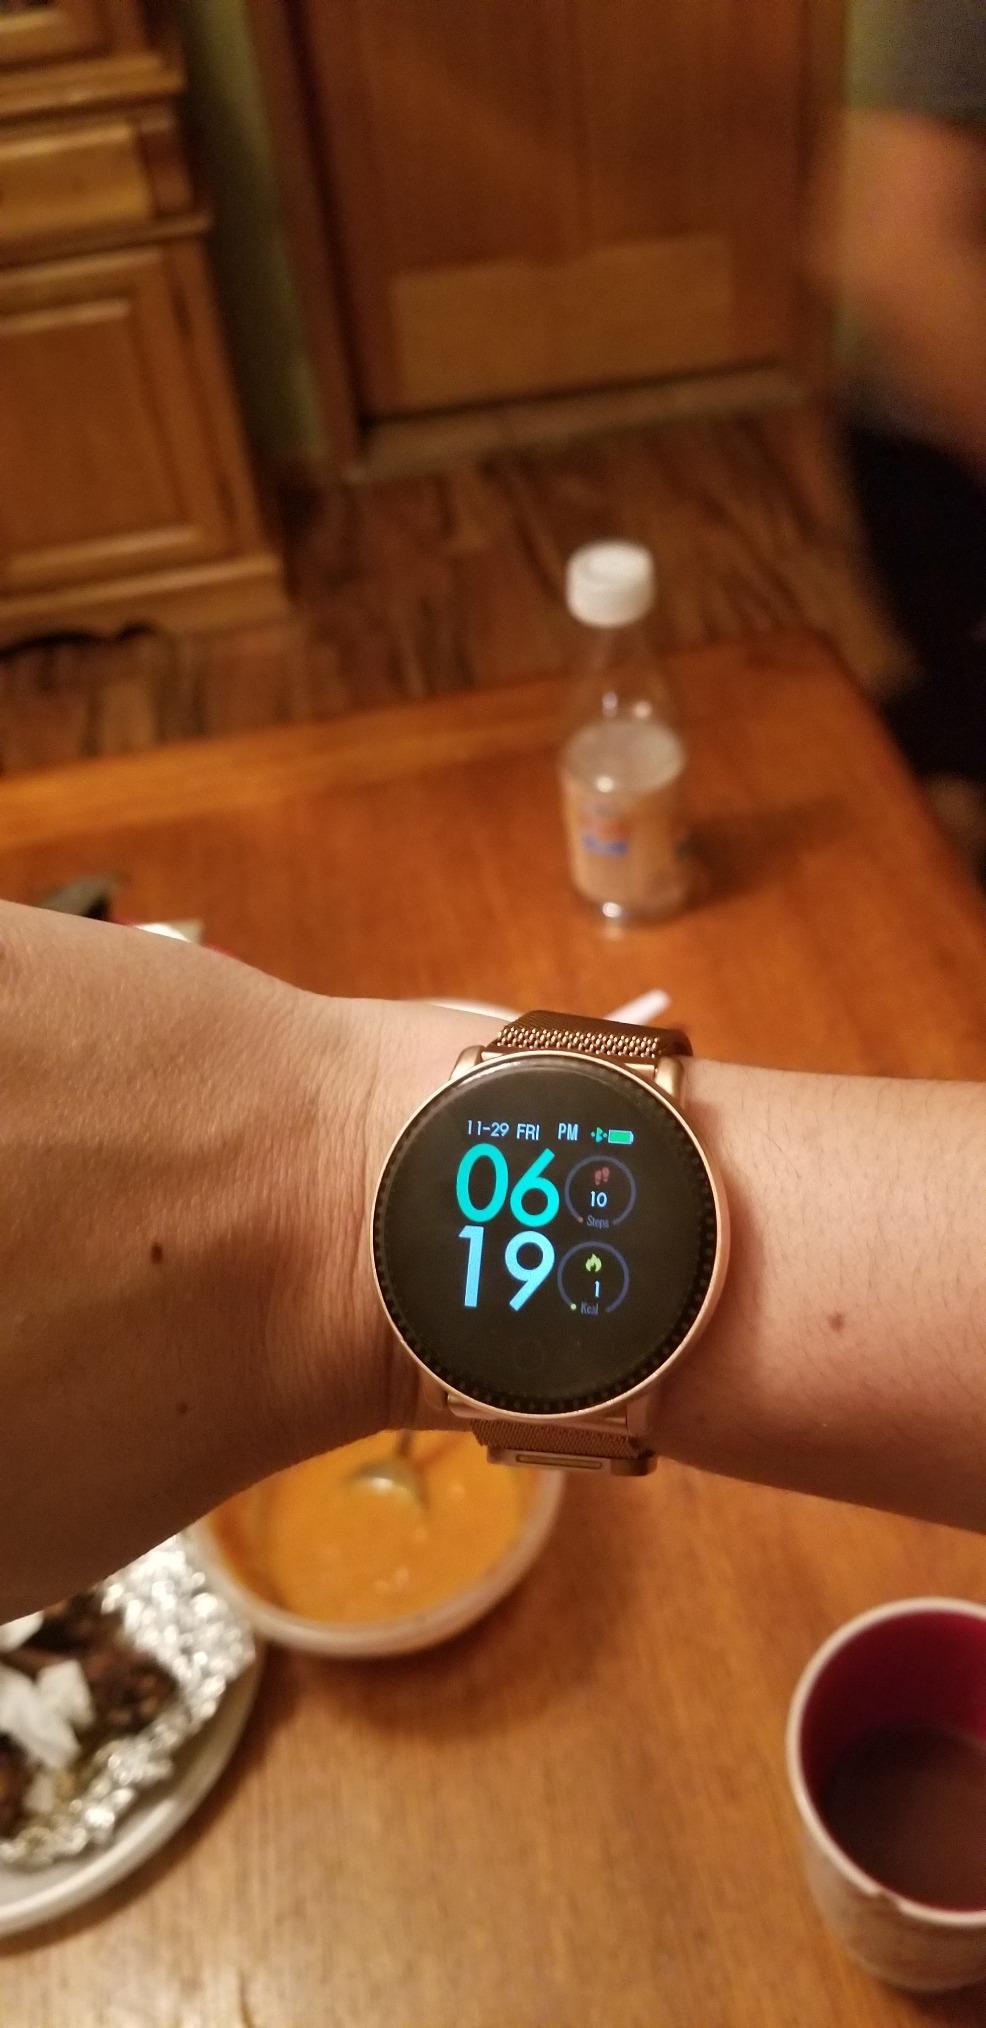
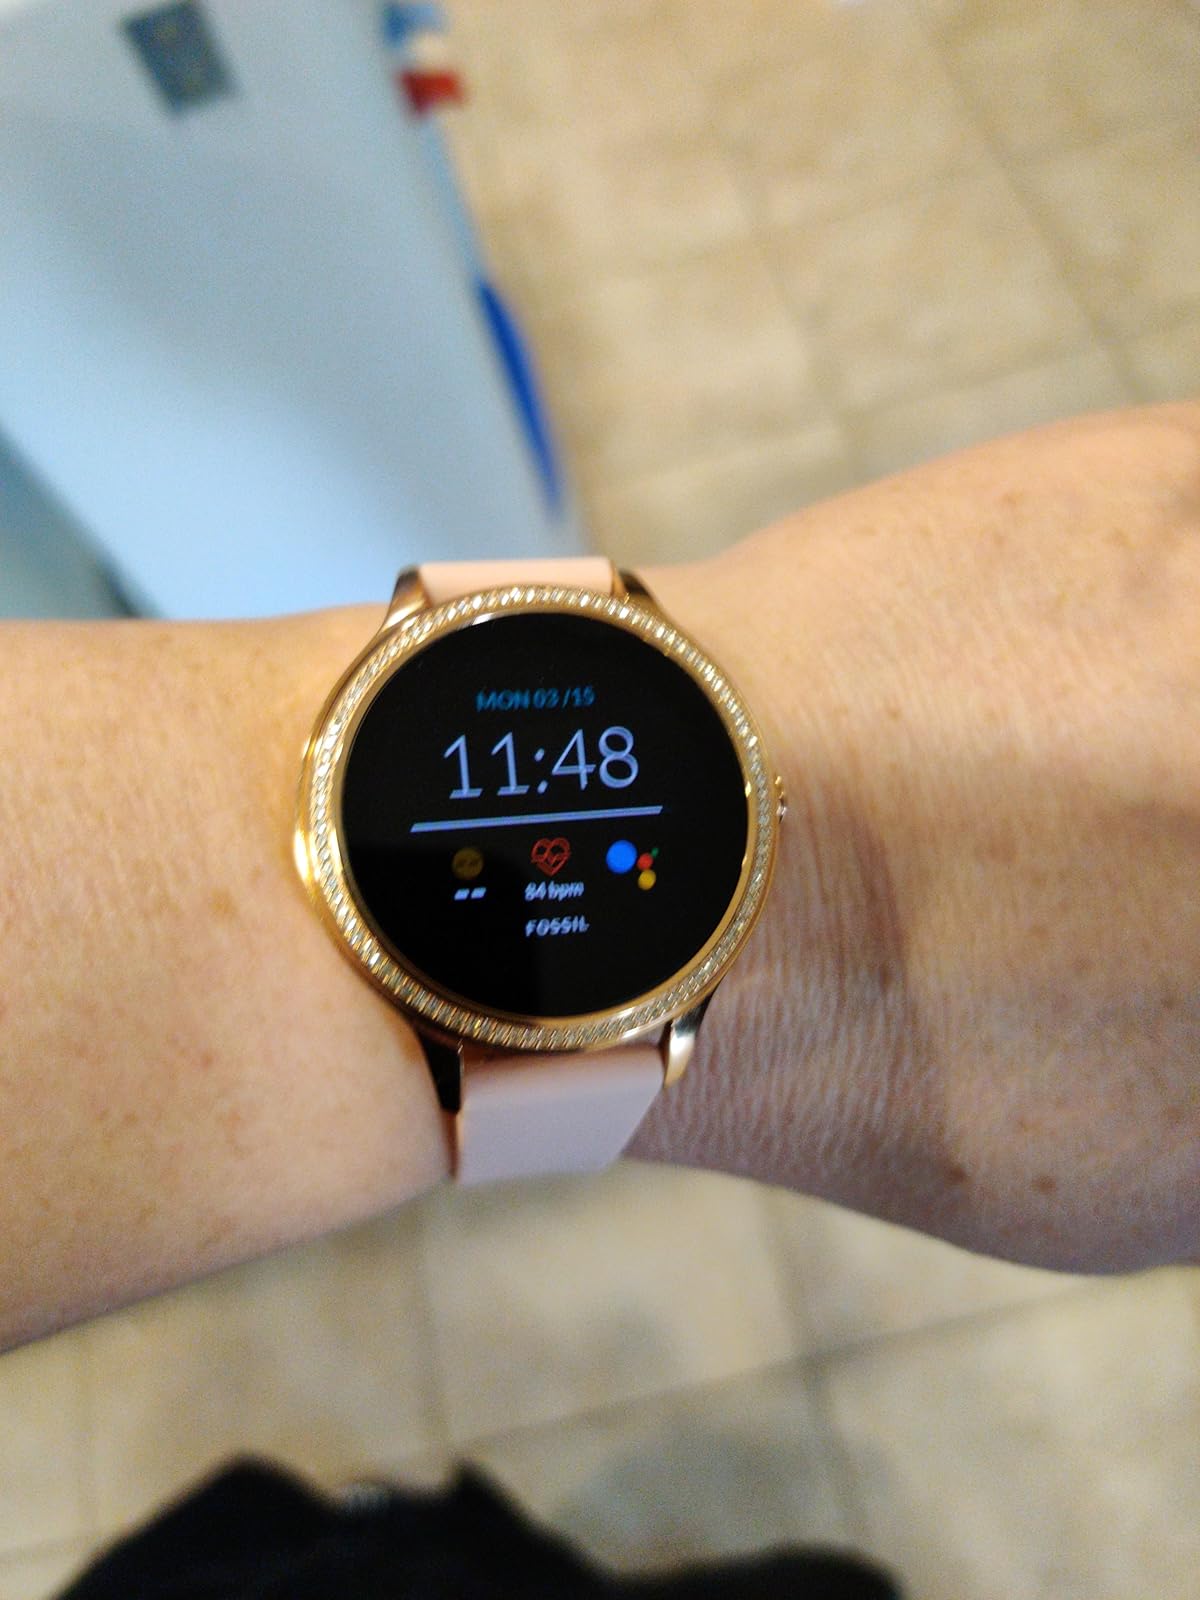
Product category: smartwatch
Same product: no